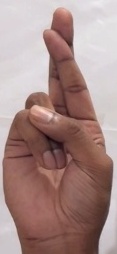
ASL sign: R